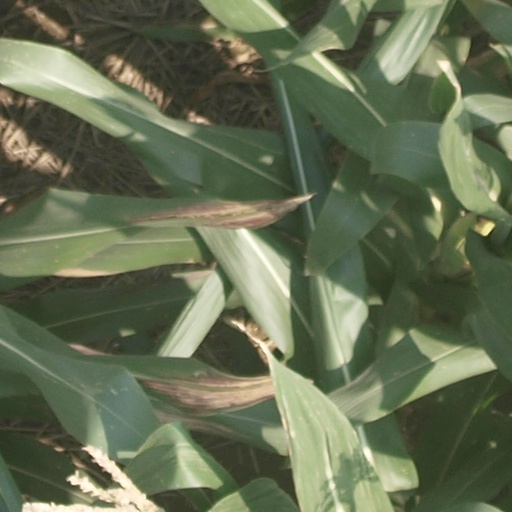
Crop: maize; corn